Union Omaha

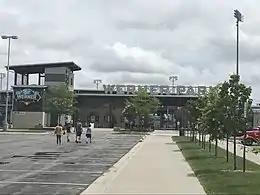
Werner Park Entrance

The team plays at Werner Park, a baseball park located southwest of Omaha in the suburb of Papillion. The Sarpy County owned stadium opened in 2011 and is shared with the Omaha Storm Chasers, the Triple-A affiliate of the Kansas City Royals.